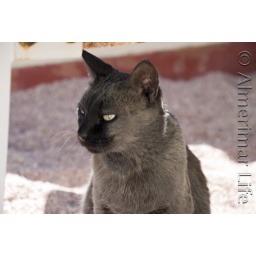
What a happy cat - just spent ages rolling around in the gravel on the roof